Wyndcliff

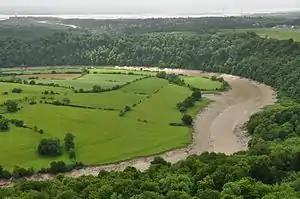
View from the Eagle's Nest at Wyndcliff, looking downstream towards Lancaut, Chepstow, and the Severn estuary

The Wyndcliff or Wynd Cliff (historically sometimes spelt Wyndcliffe) is a steep limestone cliff rising above the western bank of the River Wye in Monmouthshire, Wales, some north-east of the village of St Arvans, south of Tintern, and north of the town of Chepstow, within the Wye Valley Area of Outstanding Natural Beauty. The cliff rises to at its summit, the highest point on the Monmouthshire bank of the Wye. The area is traversed by the Wye Valley Walk, and is also a popular venue for rock climbing. Access is provided by the A466 road which passes along the valley immediately below the cliff face.